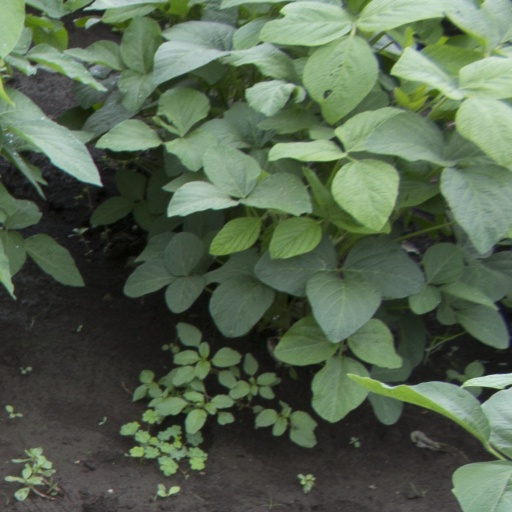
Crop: soybean